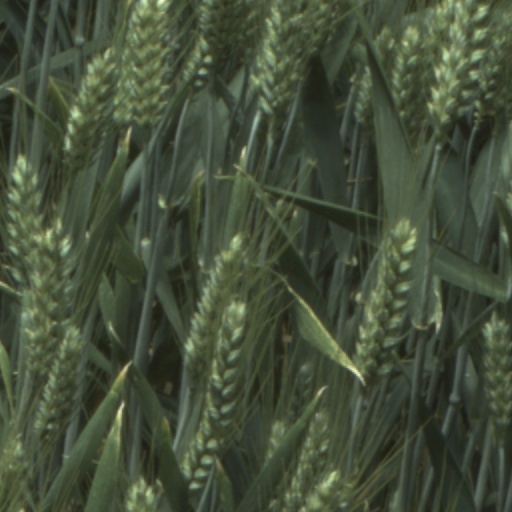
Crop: wheat